Jerusalem Sports Quarter

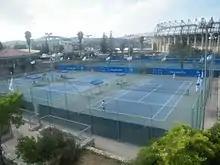
ITC Jerusalem

Israel Tennis Centers has its Jerusalem courts and facilities in the complex, including a main court with a capacity of 2,000.